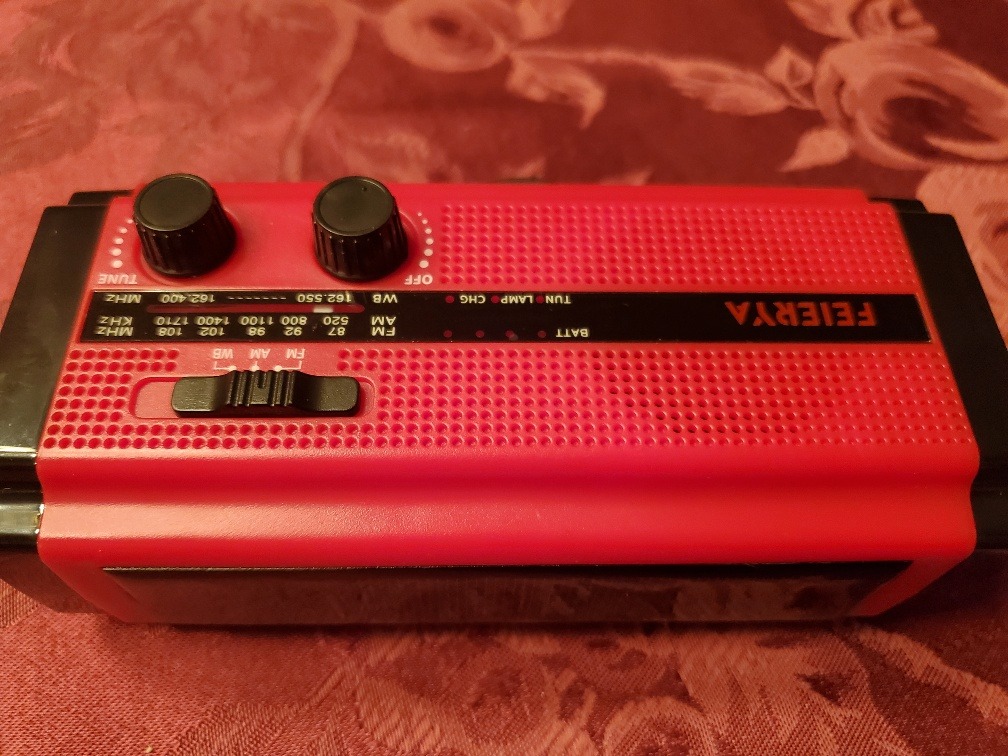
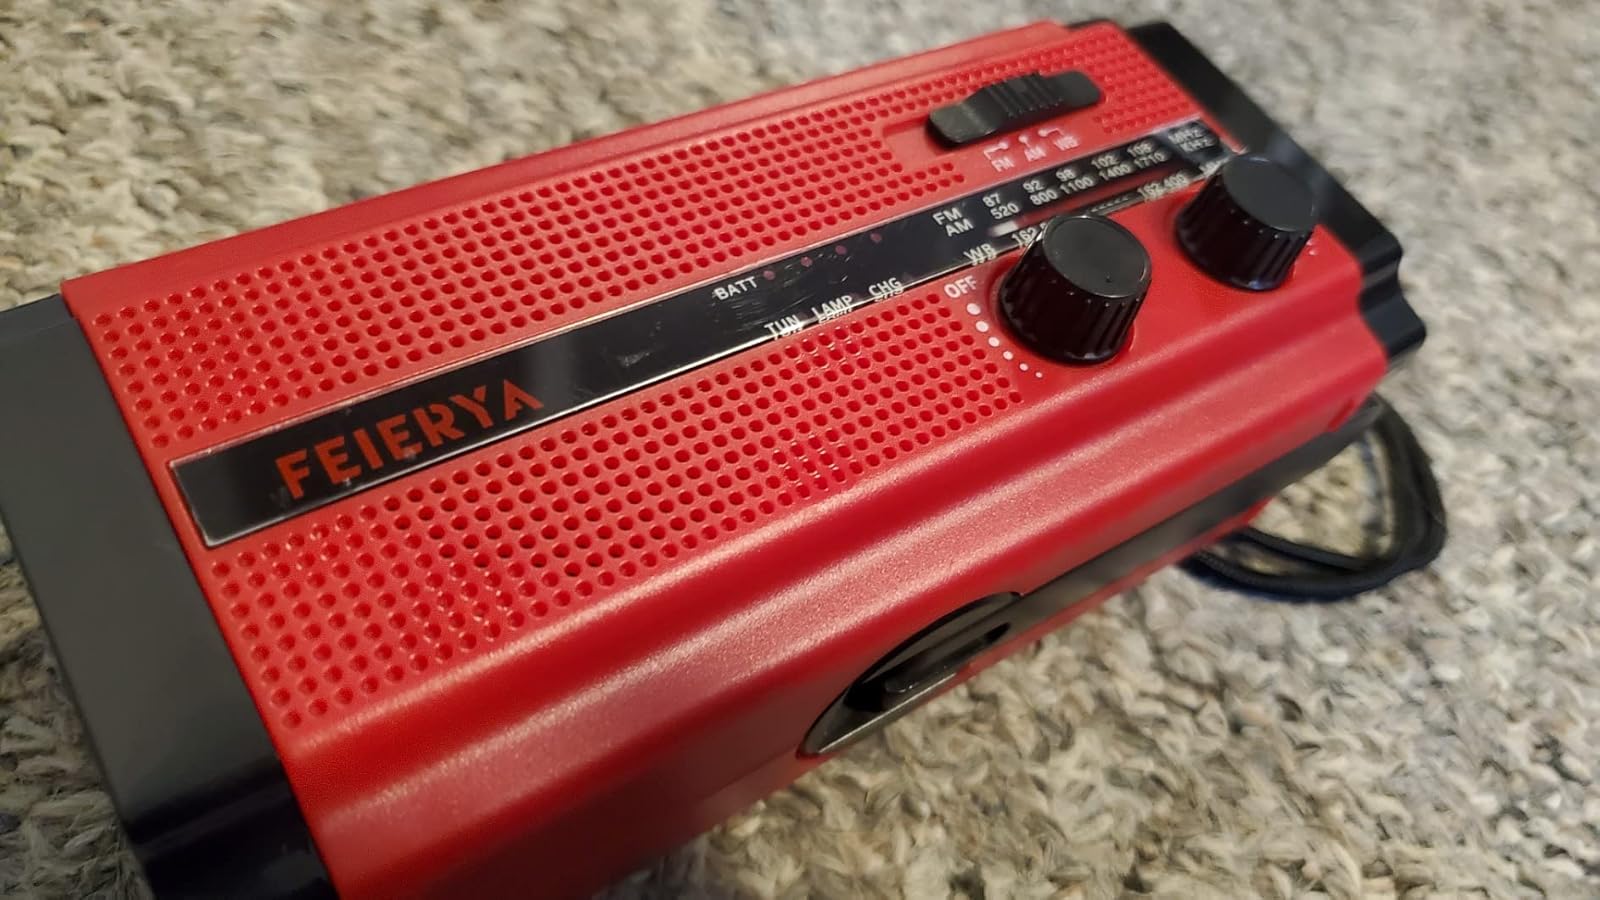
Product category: radio
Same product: yes